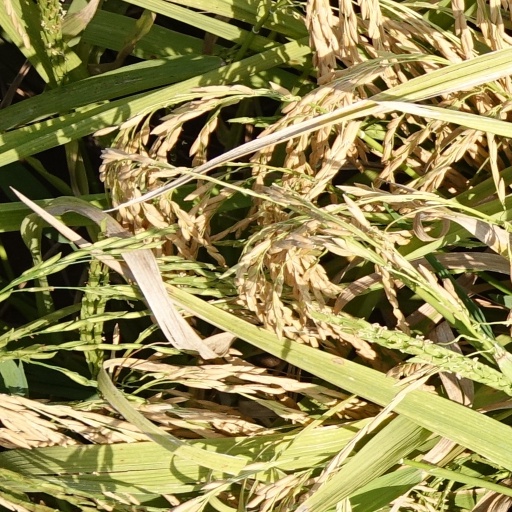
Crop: rice